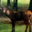
Label: deer